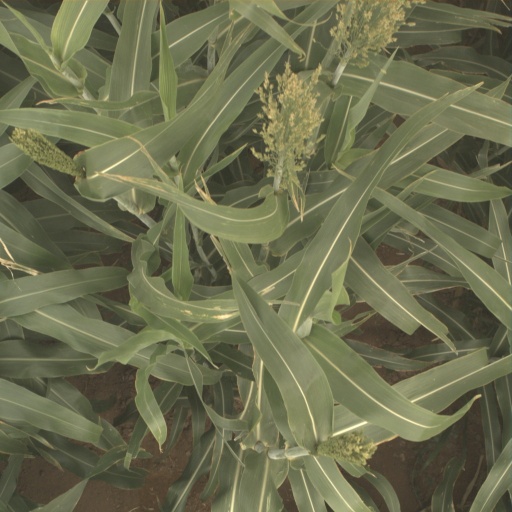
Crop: sorghum